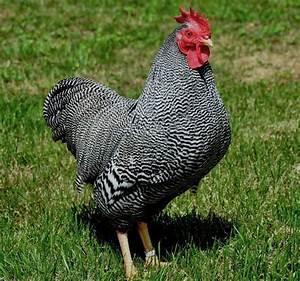
chicken